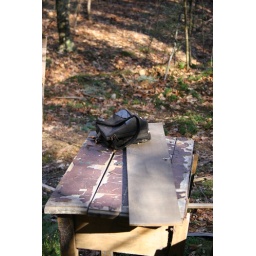
clarence newton road - near blowing rock - january 1 2009